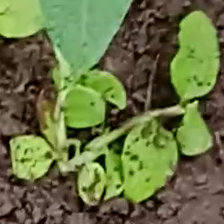
Weed species: Kena_(Commplina_benghalensio)